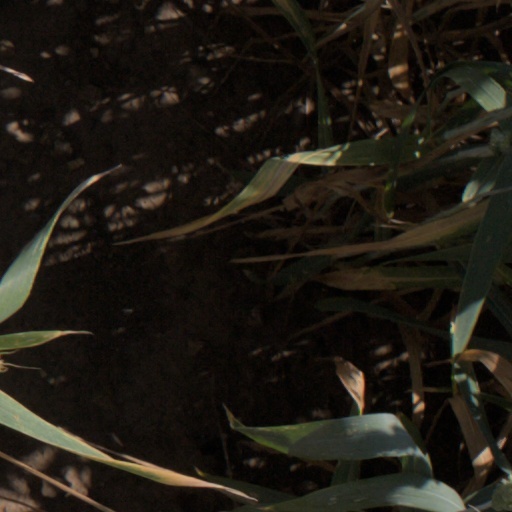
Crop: wheat